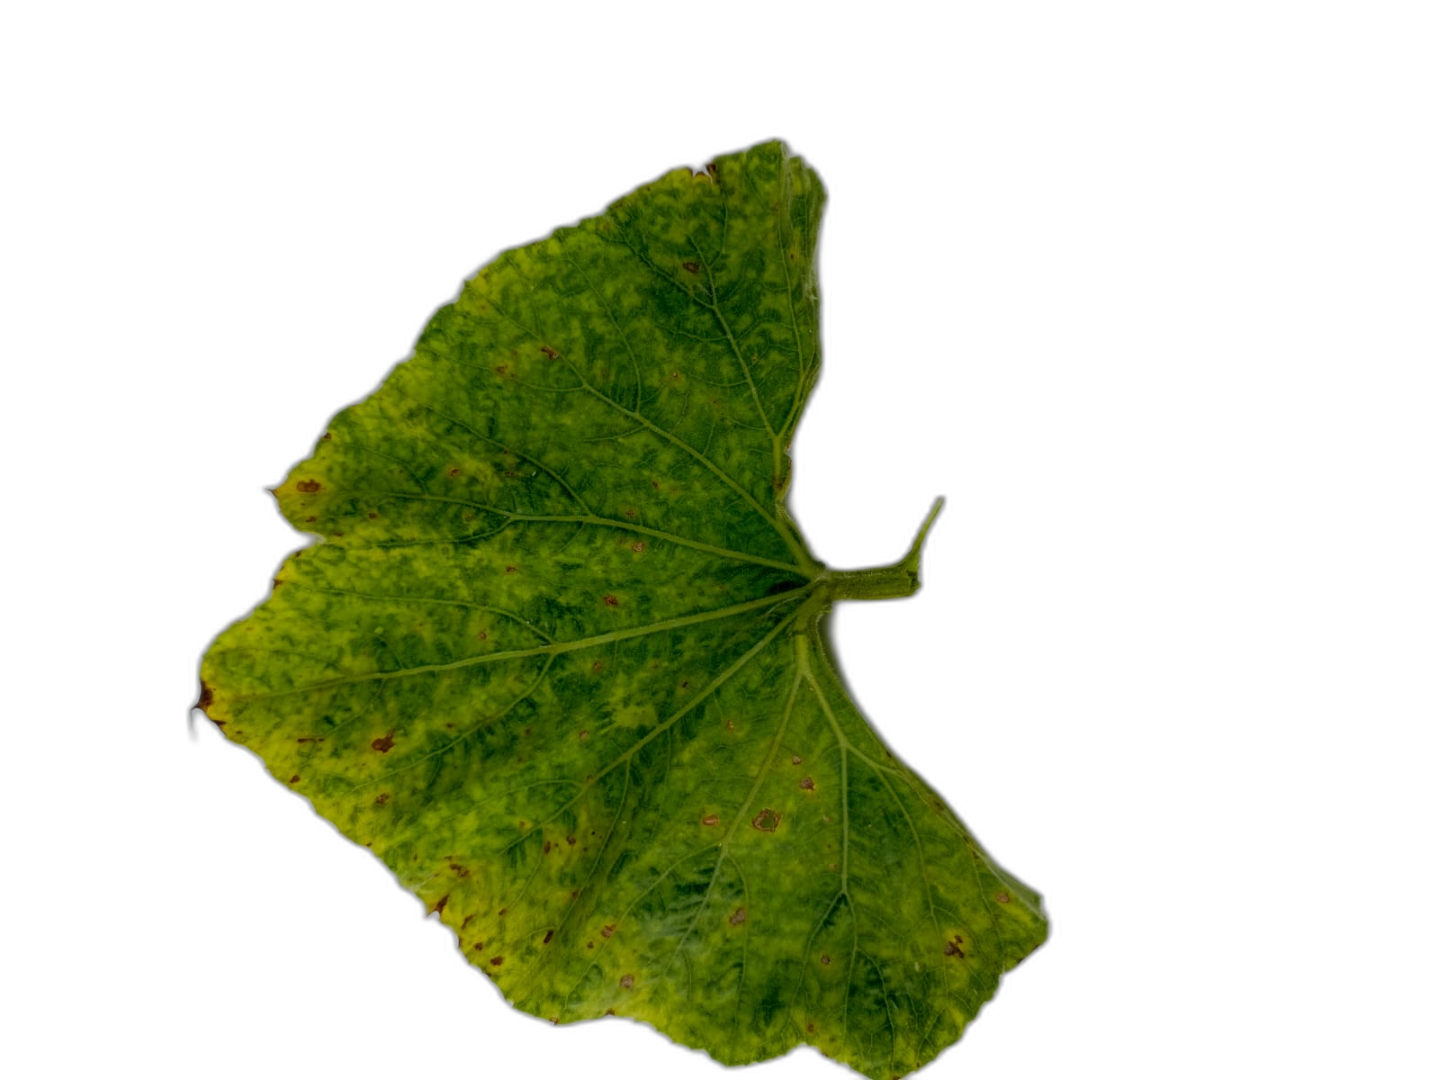
Crop: Bottle Gourd
Label: Downy_Mildew